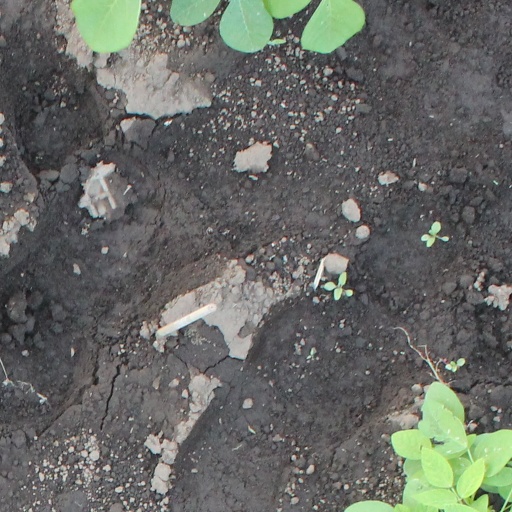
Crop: soybean